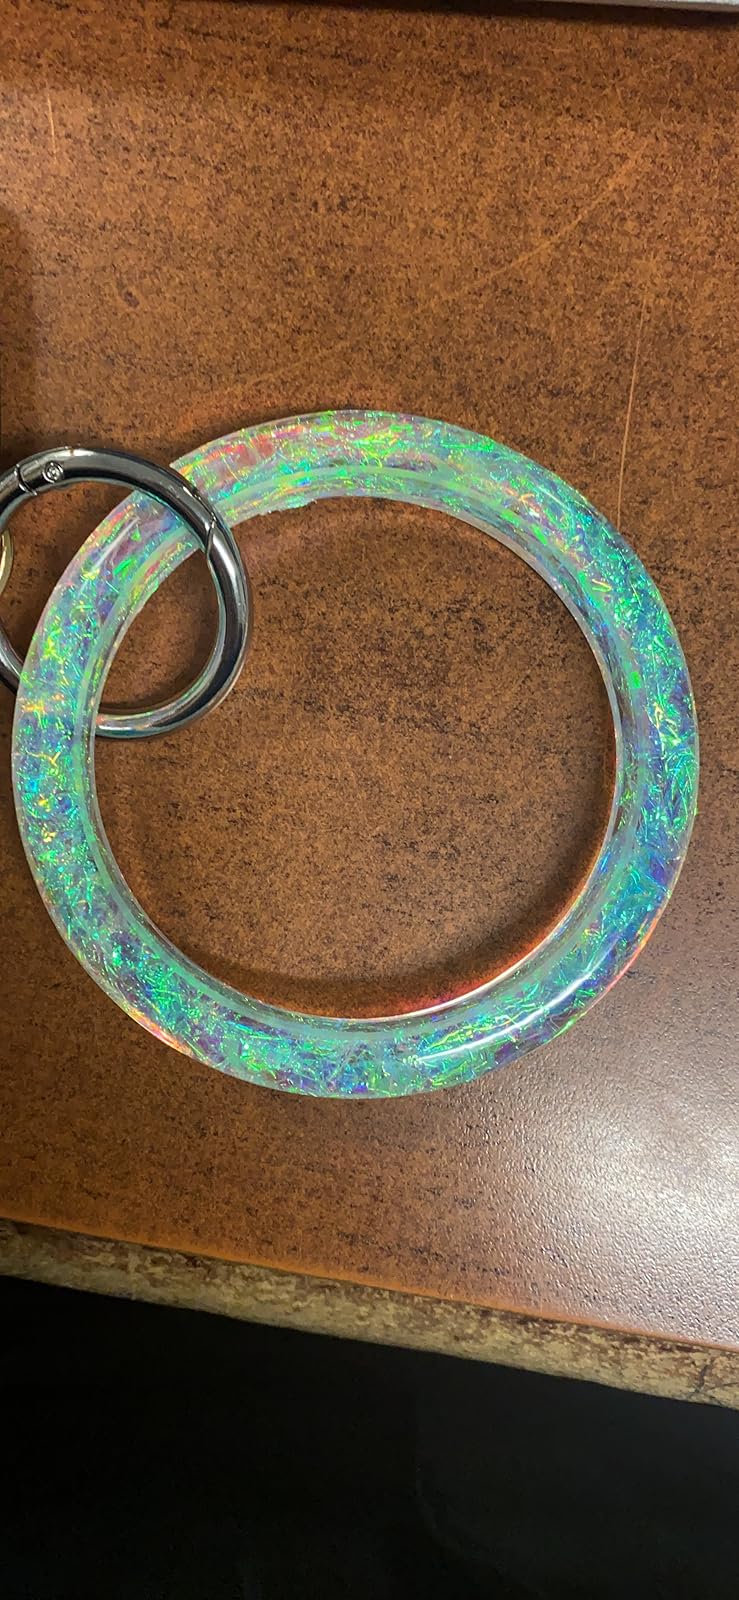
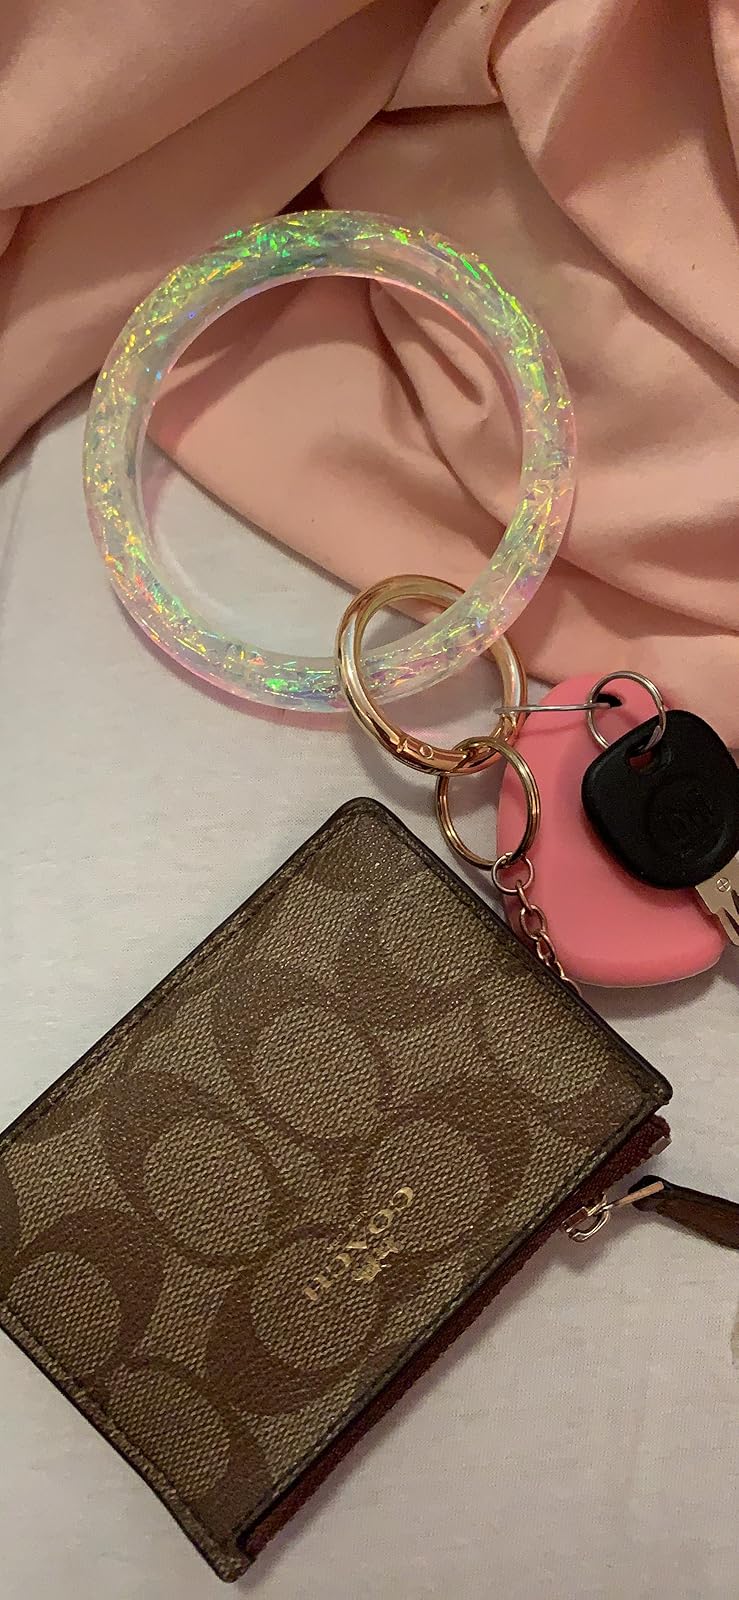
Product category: accessories_keychain
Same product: yes